Vargas de Tecalitlán

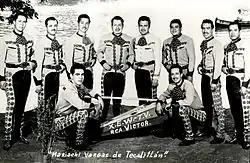
Mariachi Vargas in 1950

Fuentes took complete responsibility for the group's musical direction, and enriched the evolution that for many years had conserved the primitive and unstudied qualities of mariachi. The changing sound of the Mariachi Vargas de Tecalitlán was redirected without the abandonment of its roots or traditions. The Huapangos and Sones (which were two very distinctive styles of the mariachi music) were being interpreted in many diverse and different ways. The Mariachi Vargas recorded the Sones with arrangements and adaptations as patterns for other groups. This stratagem promoted the concept that all mariachi groups could be unified to those versions by taking them as examples. The traditional songs and the original sound of the mariachi began to mature in the 1950s. It was during the recordings of the "Golden Age of the Huapangos" that the compositions, arrangements and musical direction of Rubén Fuentes, and the unequaled voice of Miguel Aceves Mejía, initiated a musical shift that would change the sound and instrumentation of the mariachi.